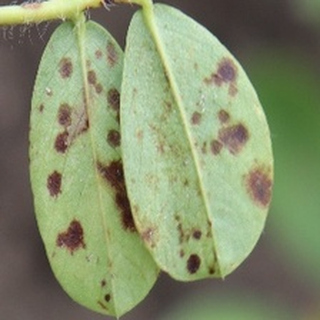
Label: groundnut_rust